Sky position (RA, Dec in degrees): 168.263, 2.495
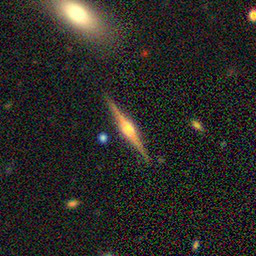
Galaxy morphology: Edge-on Galaxies with Bulge